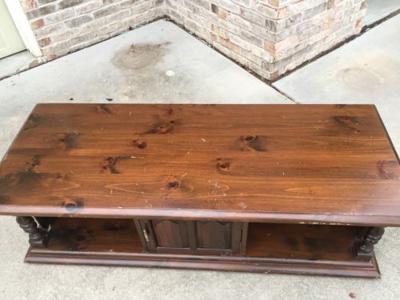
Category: table